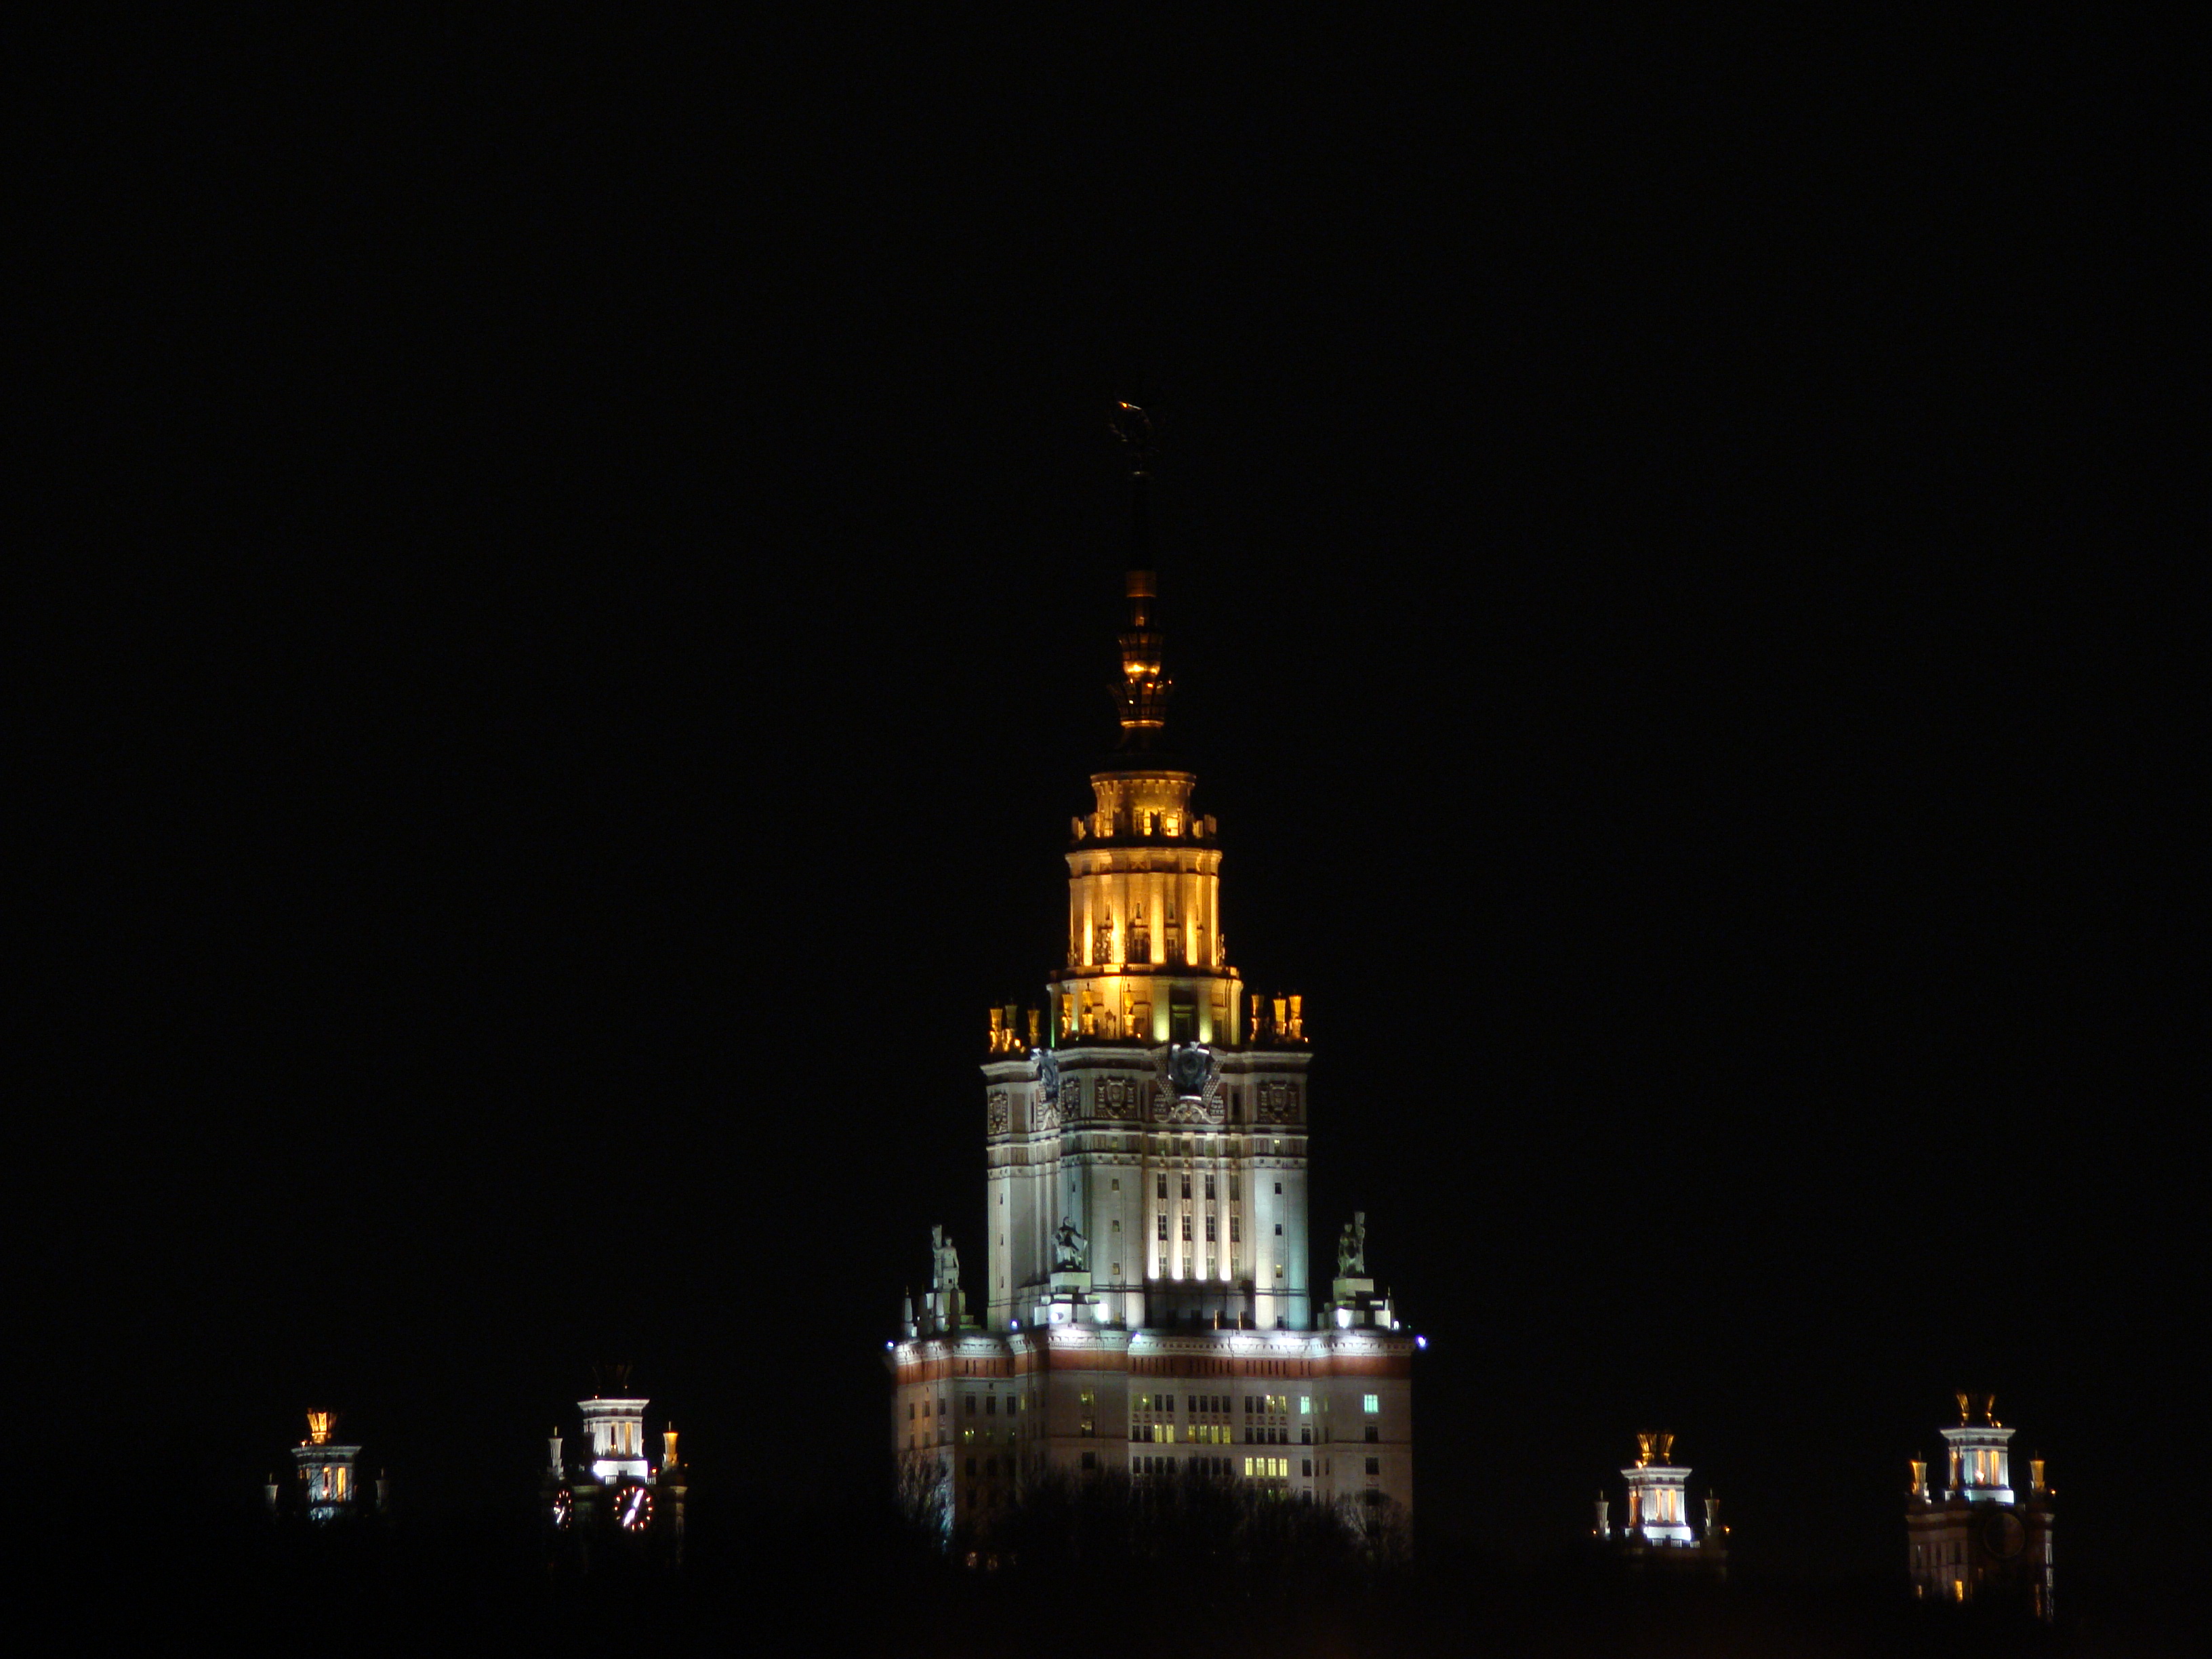
light, bridge, night, city, river, cityscape, evening, tower, landmark, darkness, cool image, sony, moscow, russia, cityscapes, moskau, dsc, h9, dsch9